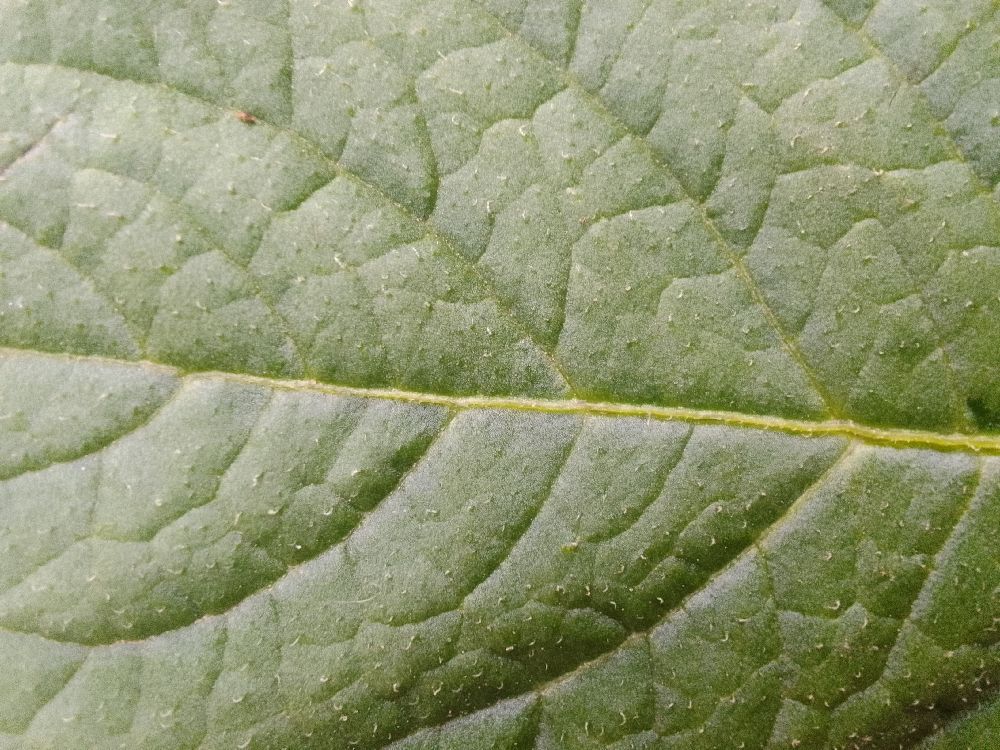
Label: Healthy